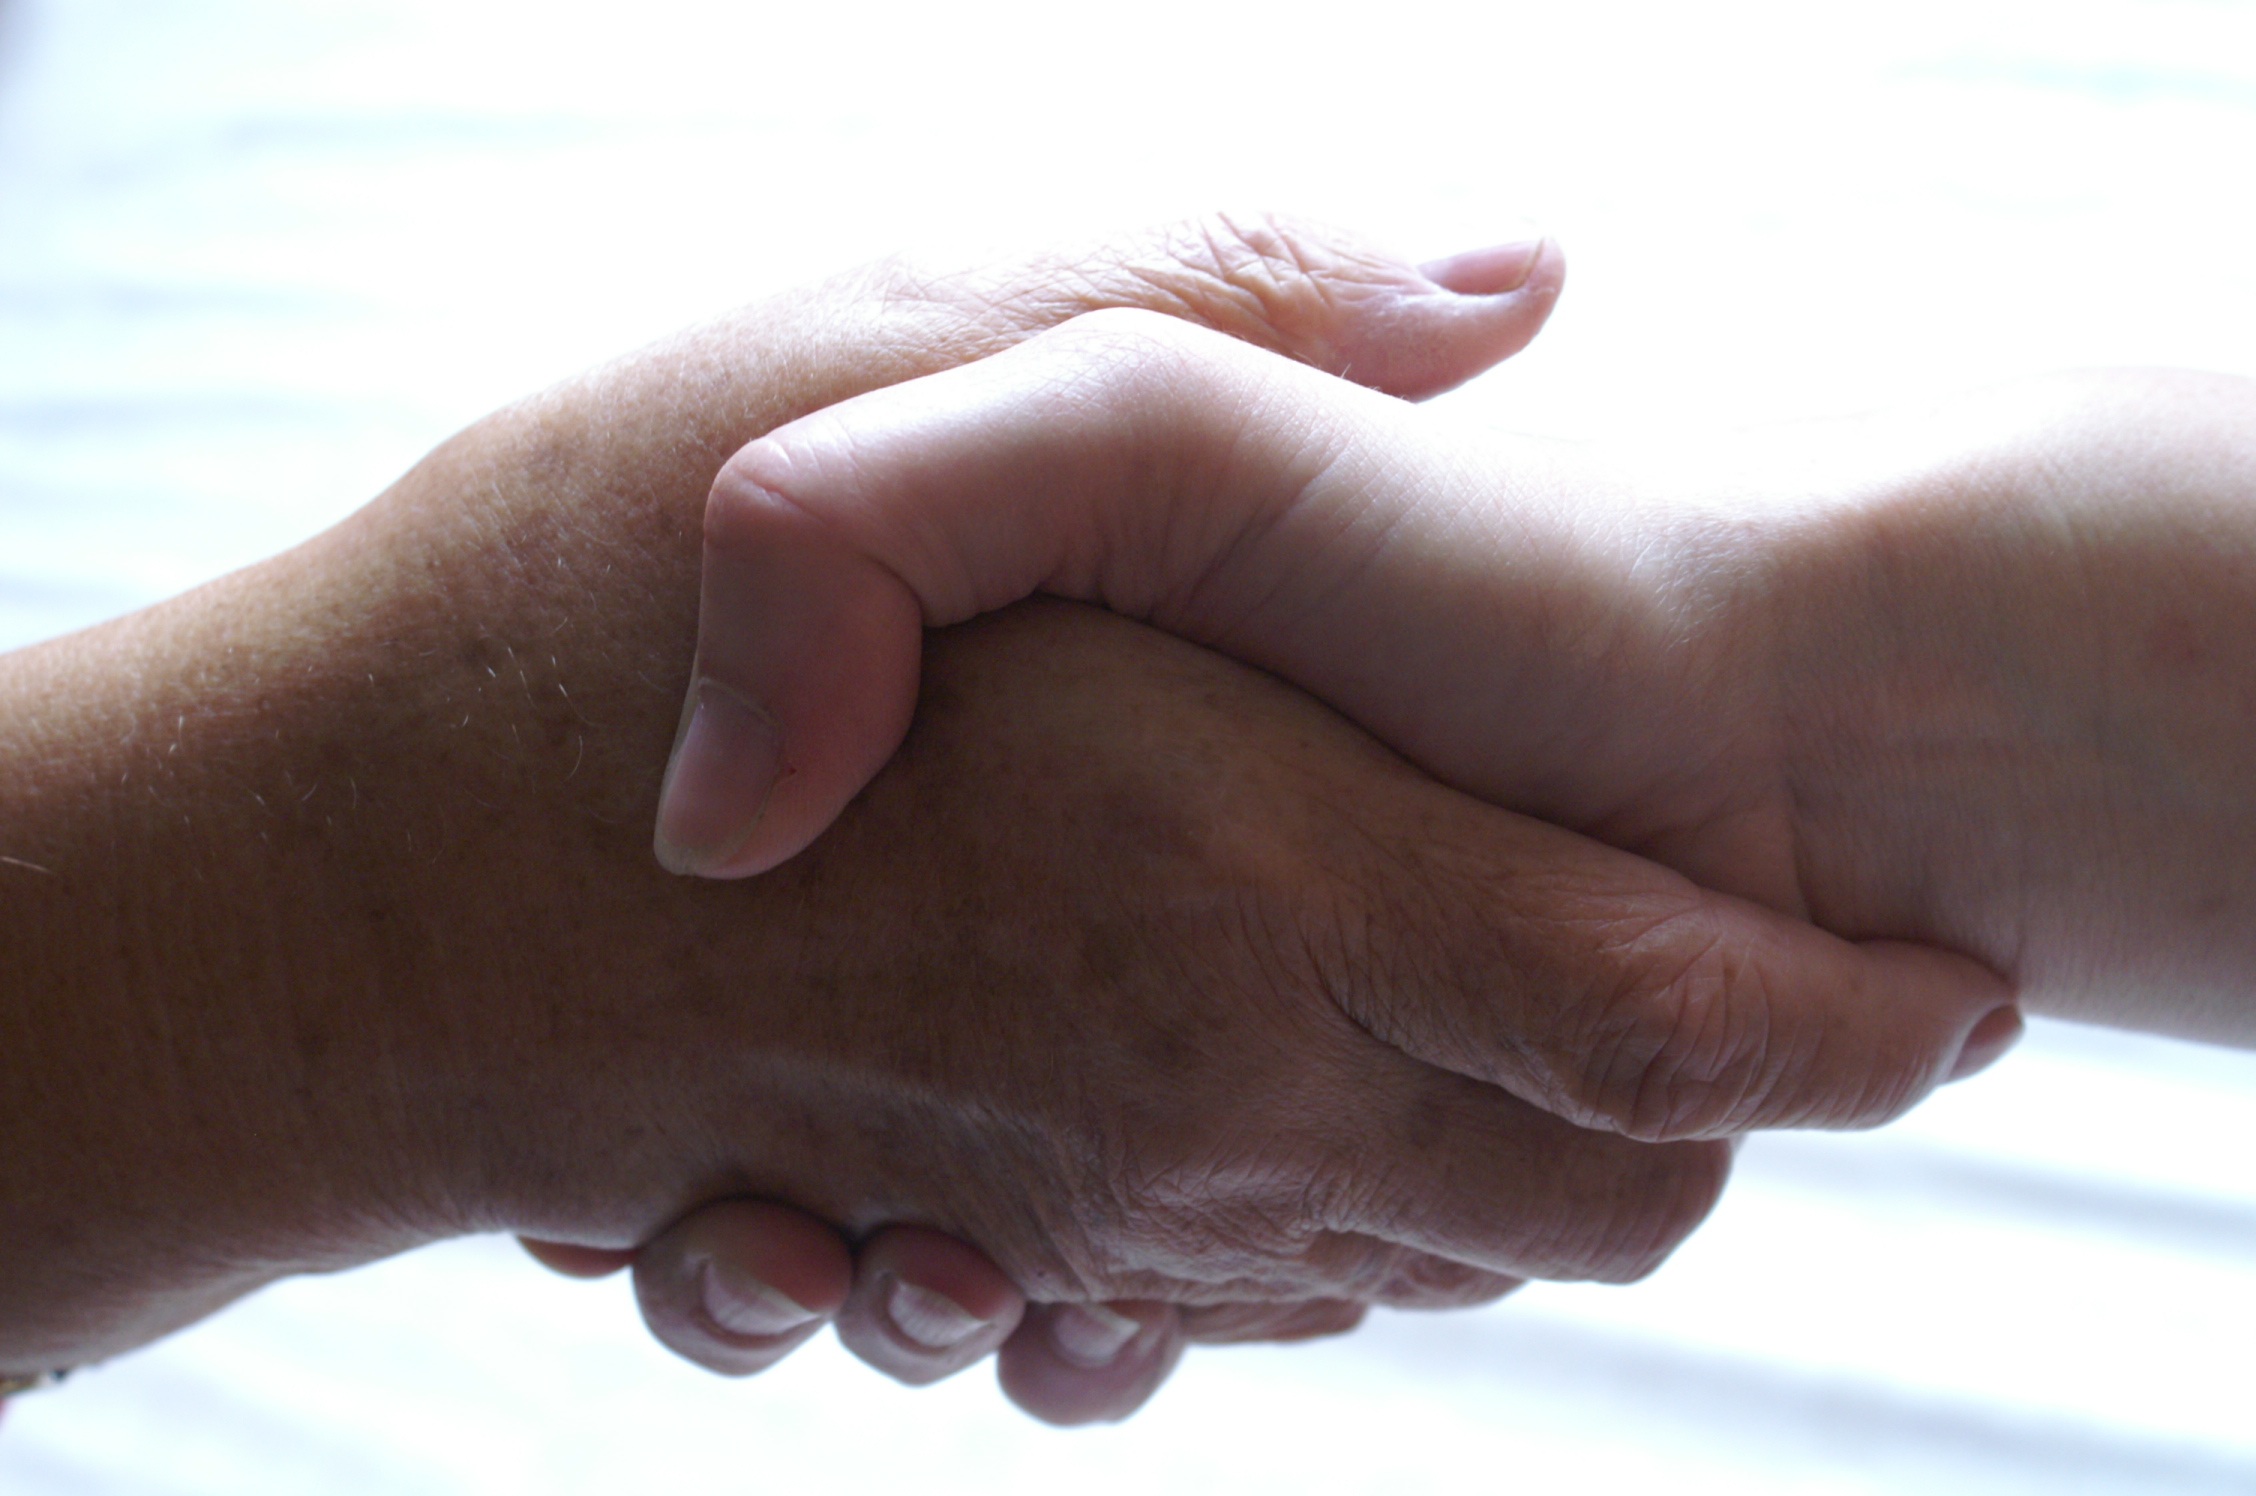
writing, hand, person, leg, finger, friendship, arm, holding hands, close up, human body, help, hands, organ, thumb, support, interaction, sense, human action